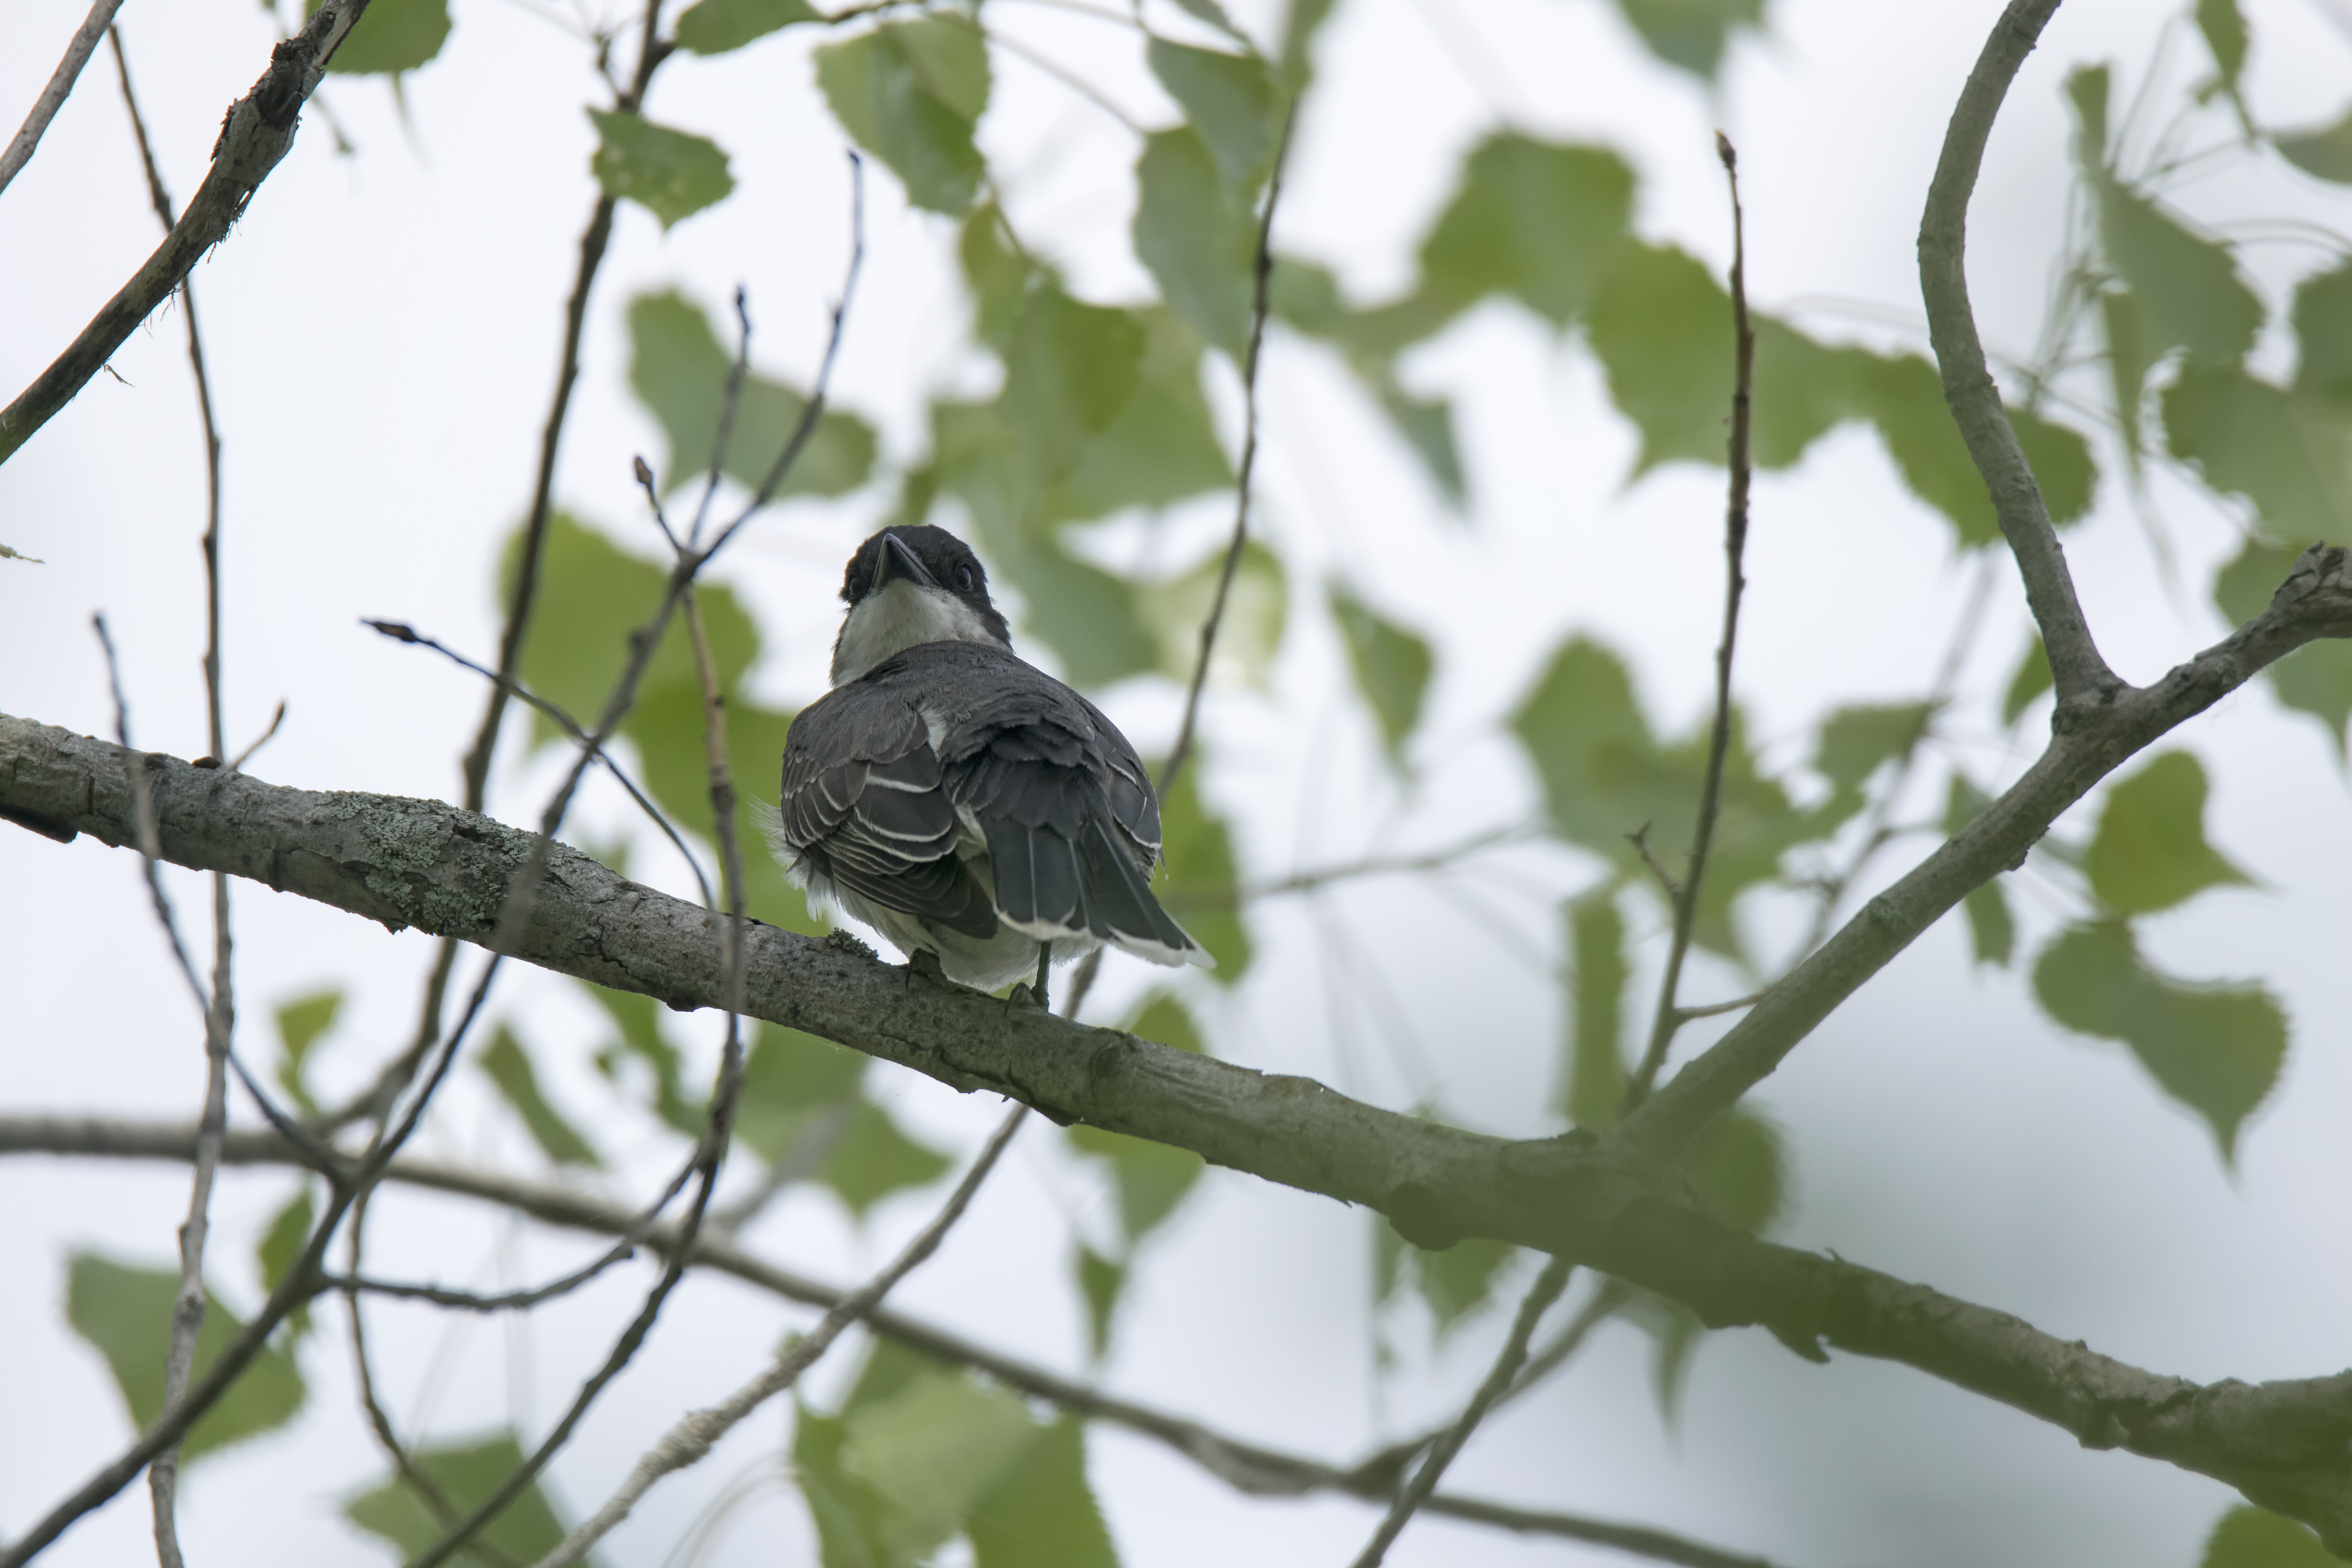
nature, branch, bird, wildlife, beak, fauna, canada, vertebrate, eastern, quebec, sherbrooke, oiseau, tyran, tritri, kingbird, old world flycatcher, perching bird